Answer in natural language. Consider the 3D positions of the objects in the scene and not just the 2D positions in the image. Is the centerpoint of  beautiful wall painting (highlighted by a blue box) at a higher height than Window (highlighted by a green box)? Choose between the following options: no or yes
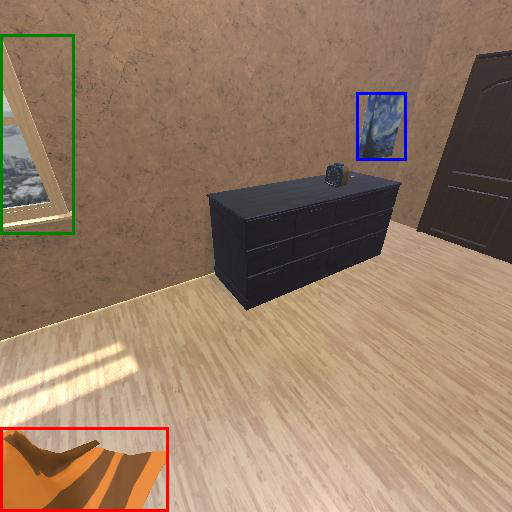
<answer>yes</answer>